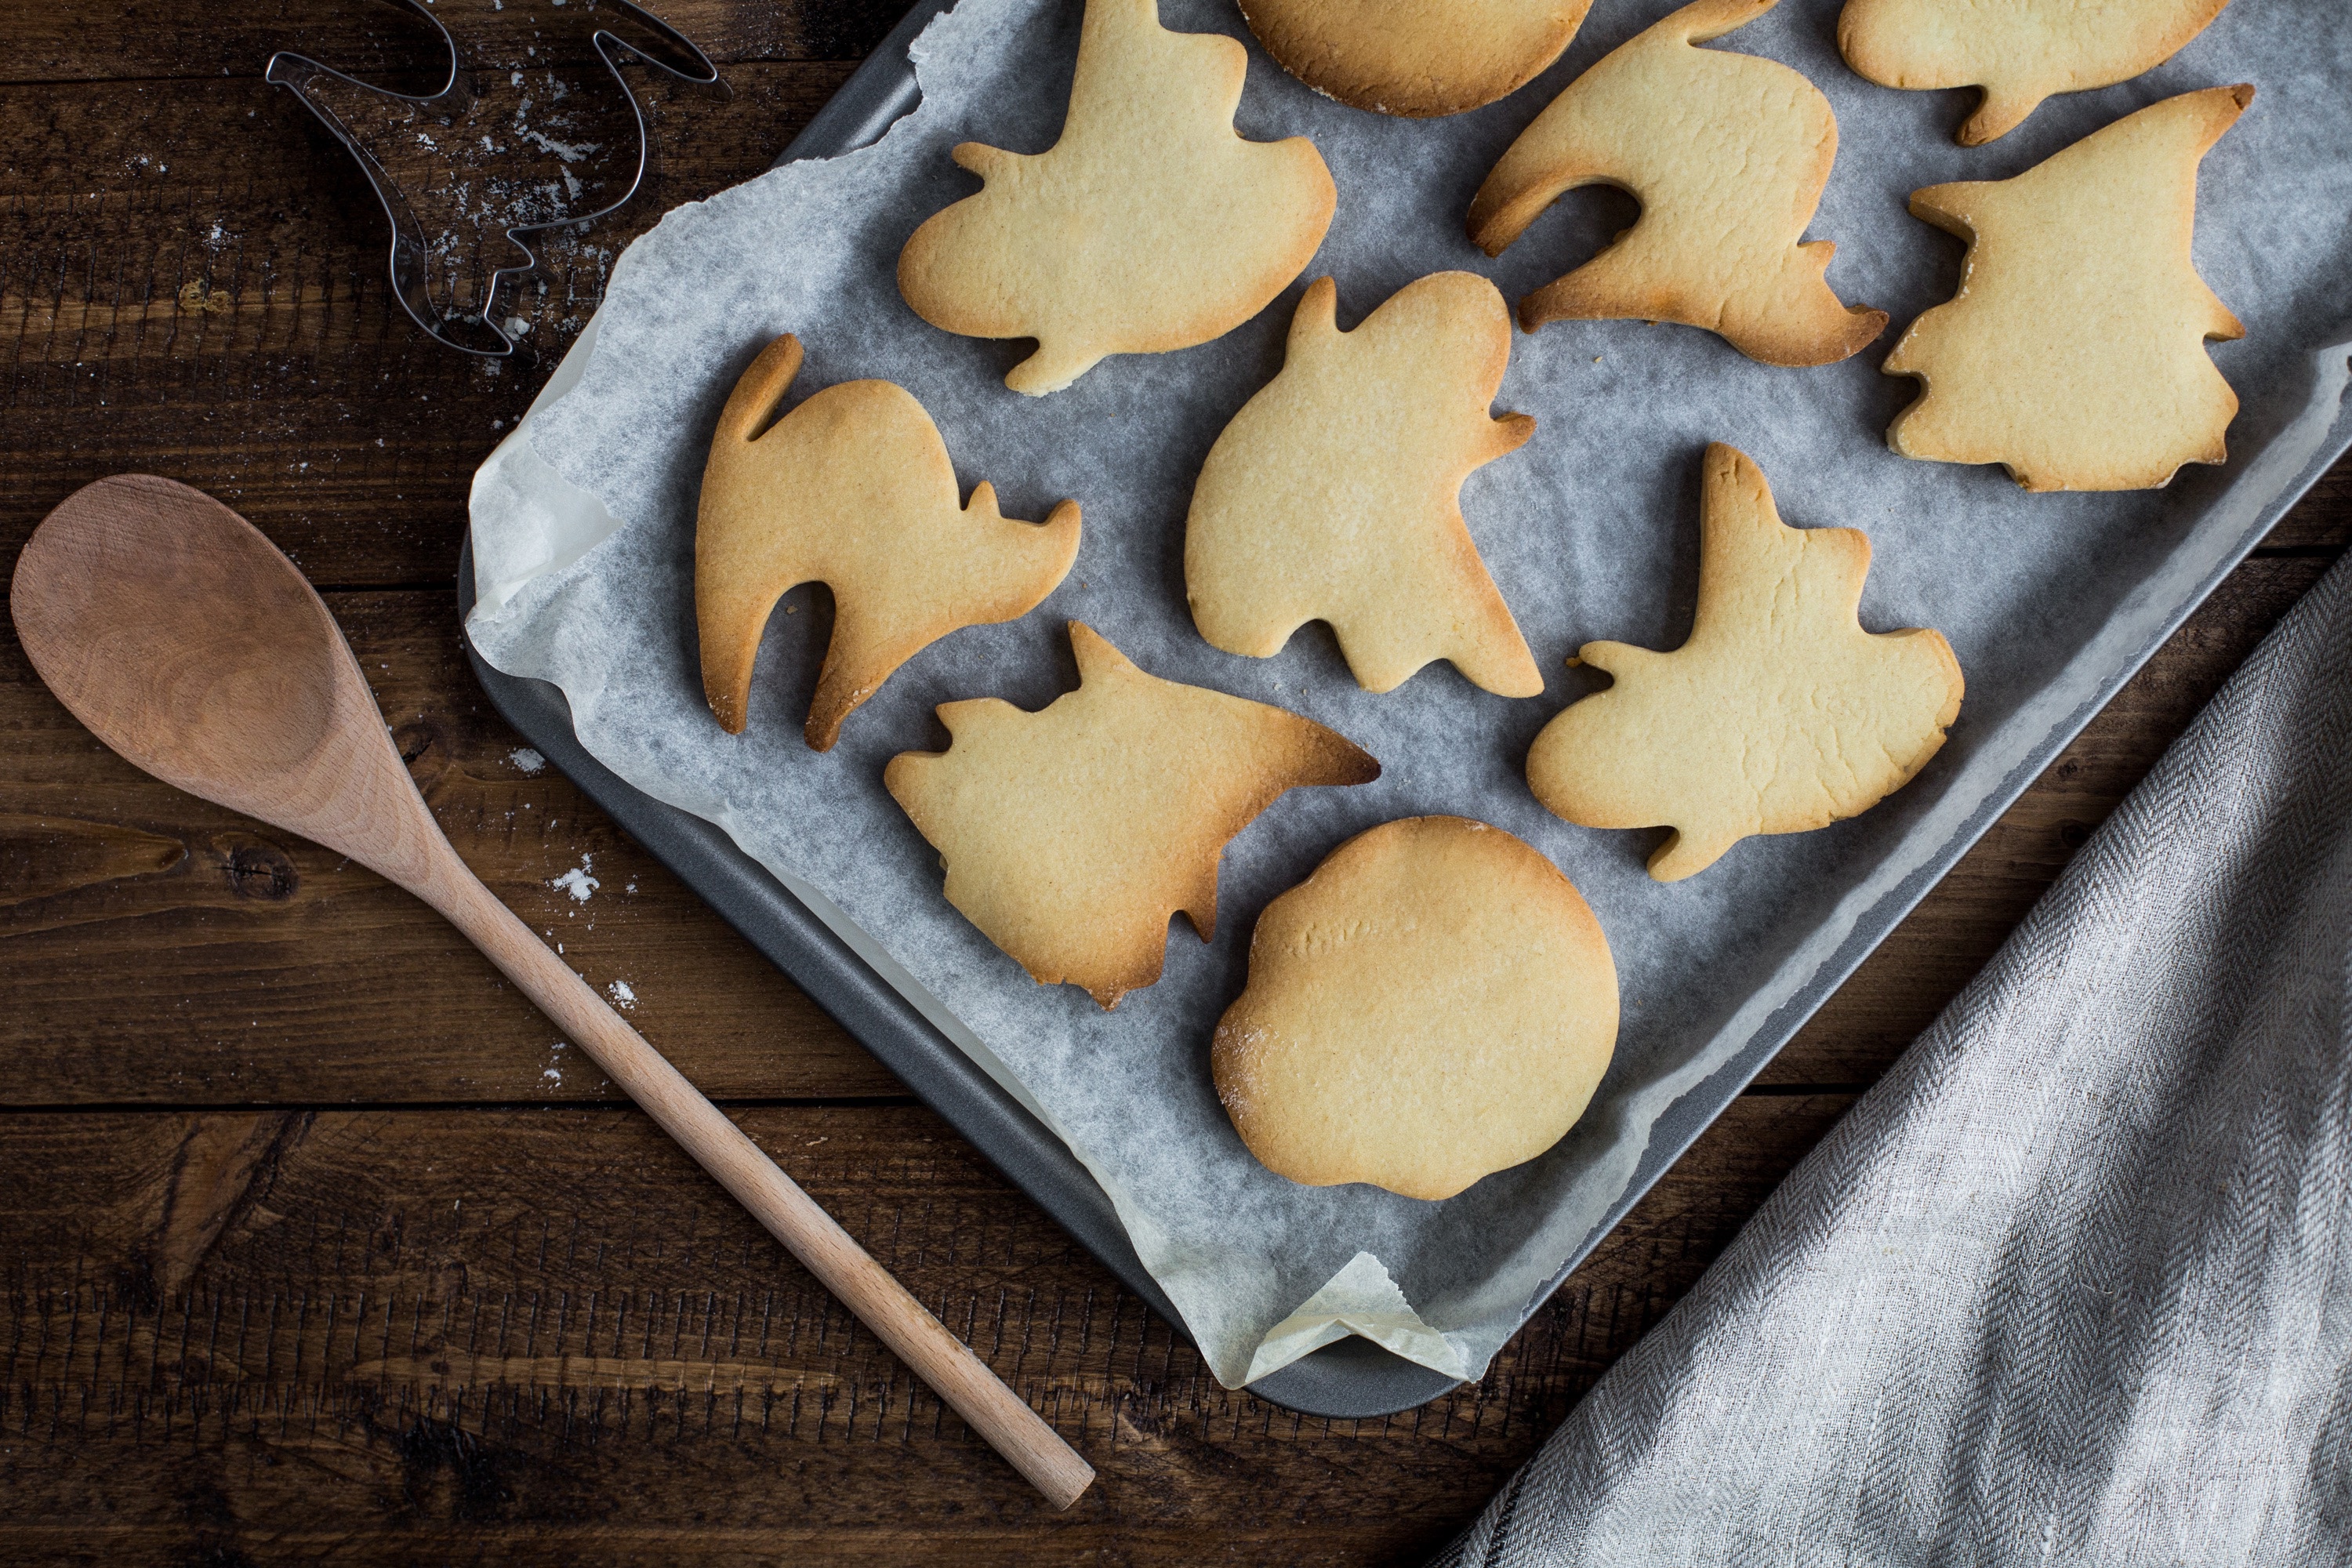
biscuit, food, snack, cookie, bredele, cookies and crackers, cuisine, gingerbread, Bizcochito, finger food, dish, baking, dessert, baked goods, Ginger nut, lebkuchen, heart, ingredient, Animal cracker, comfort food